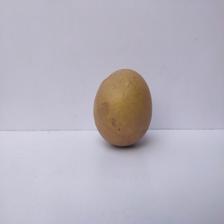
Size: Large